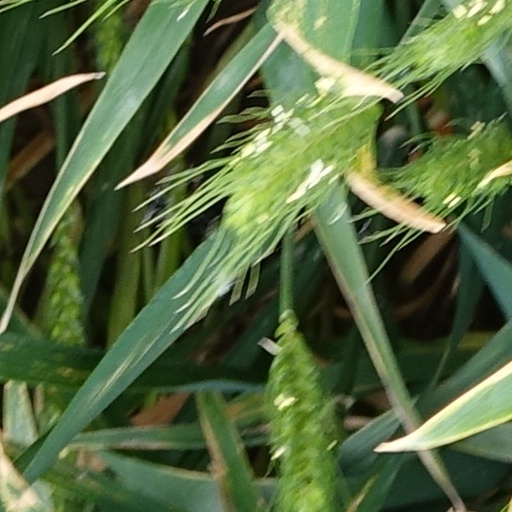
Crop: wheat